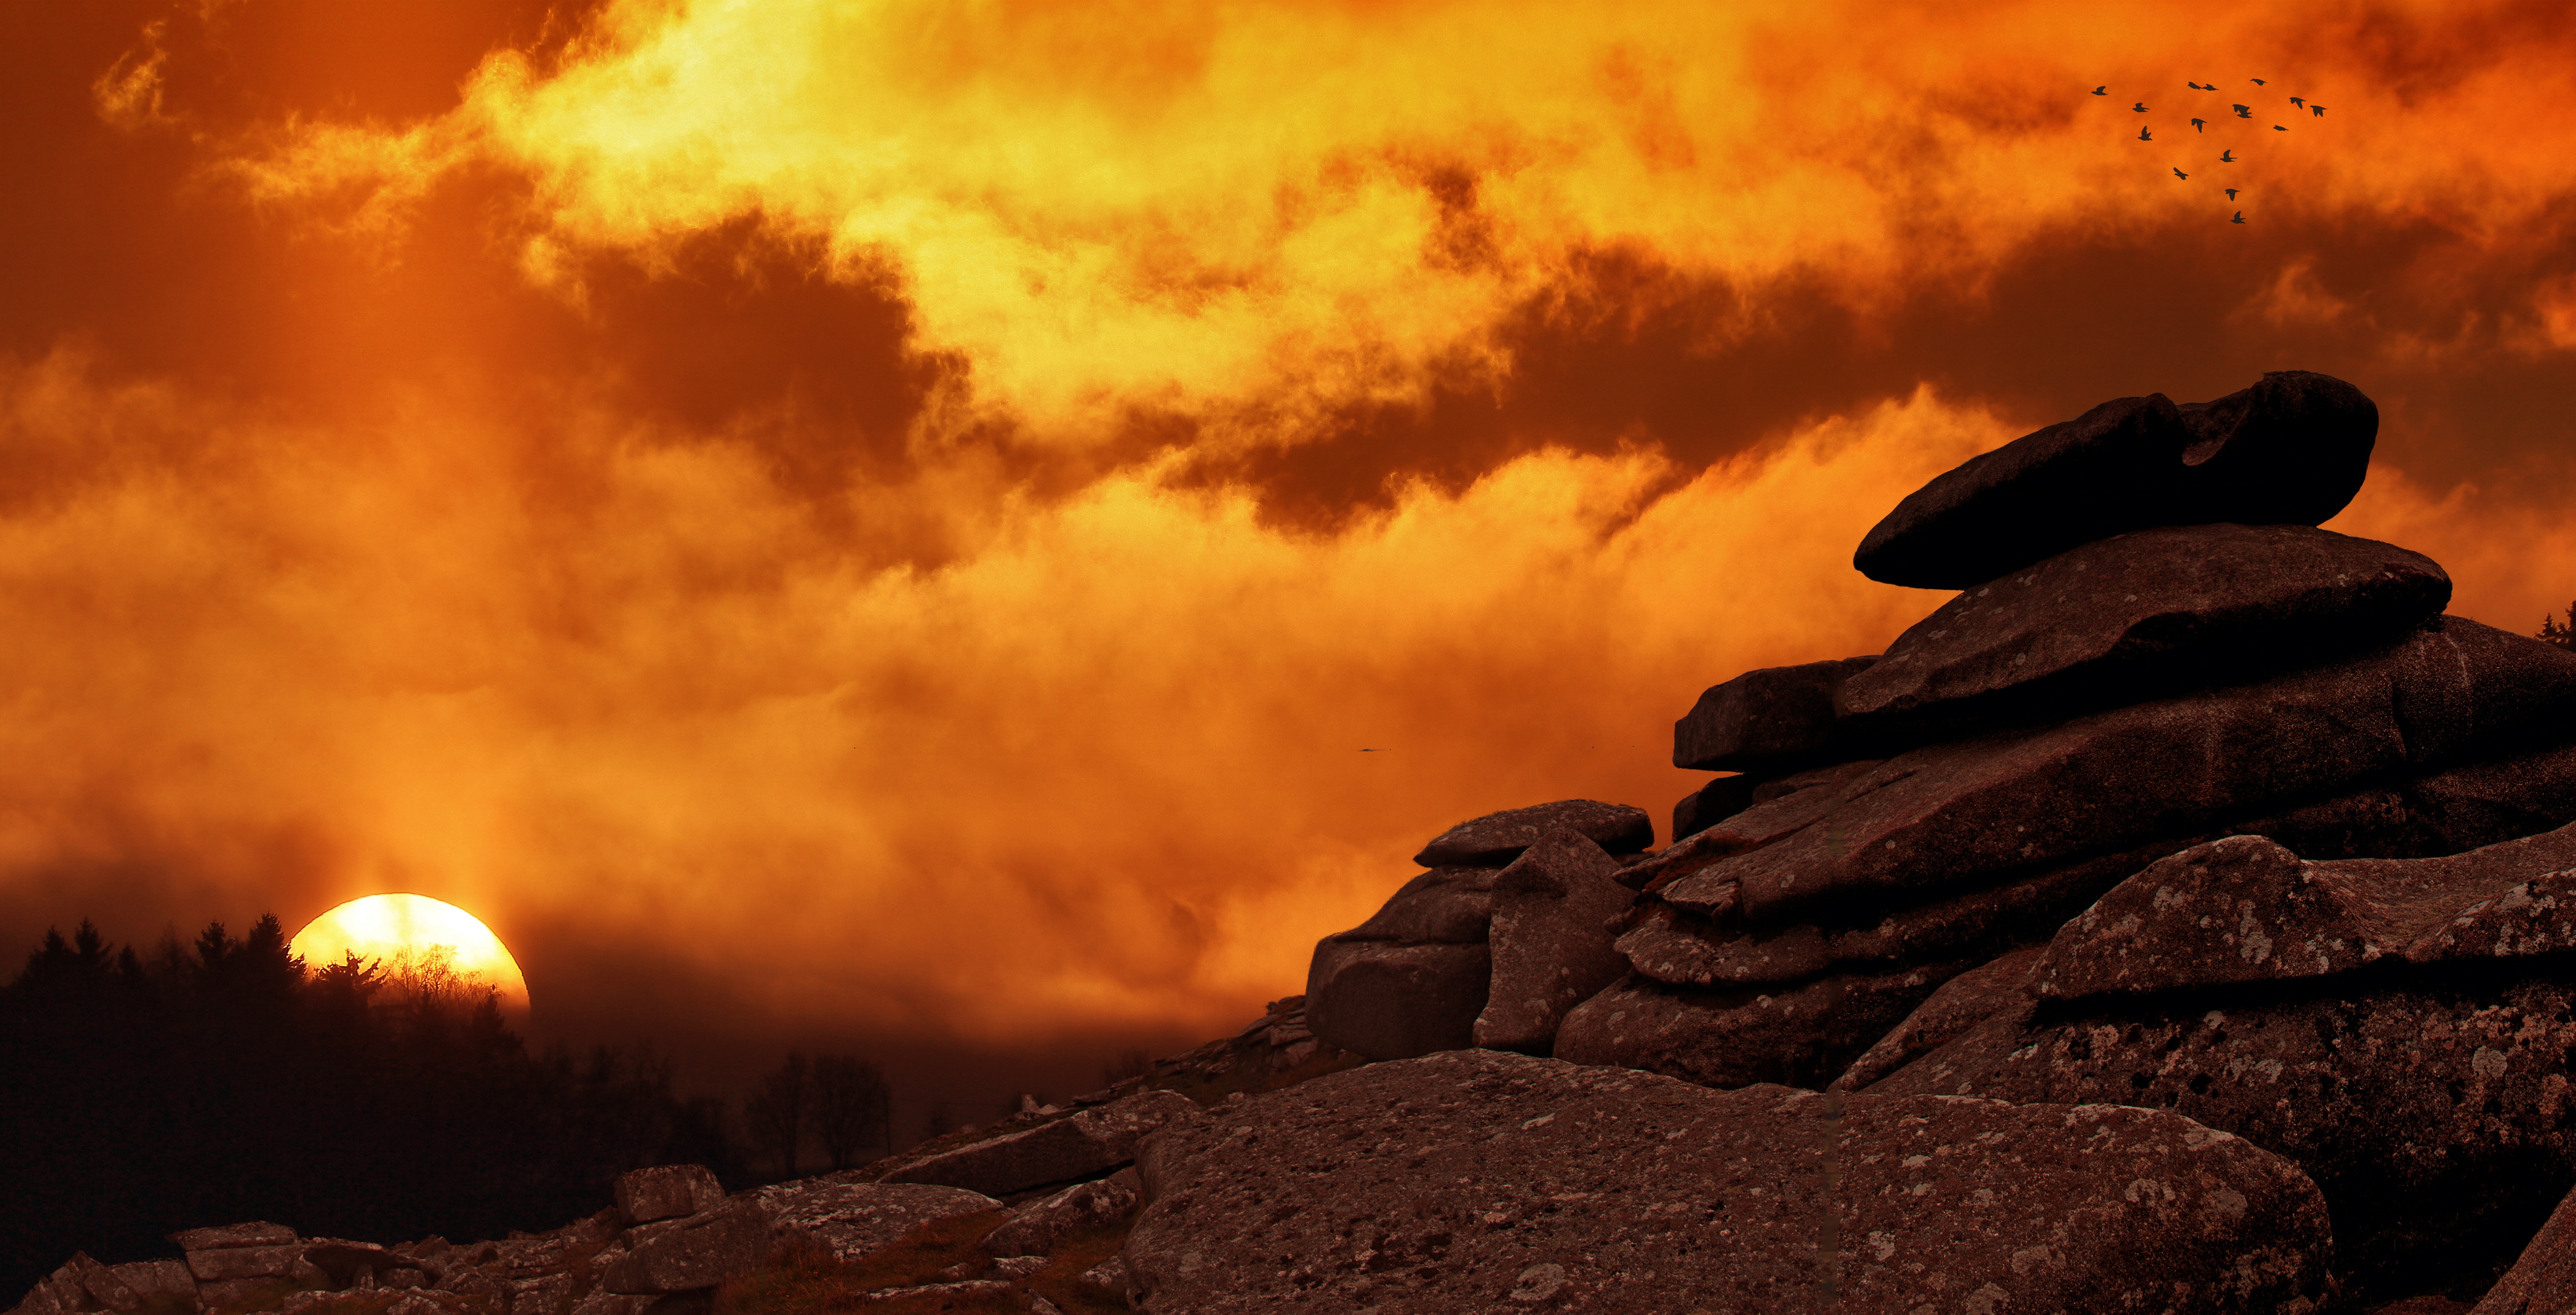
nature, rock, cloud, sky, sunrise, sunset, morning, dawn, dusk, evening, rocks, outdoors, clouds, geological phenomenon